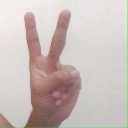
अक्षर: क